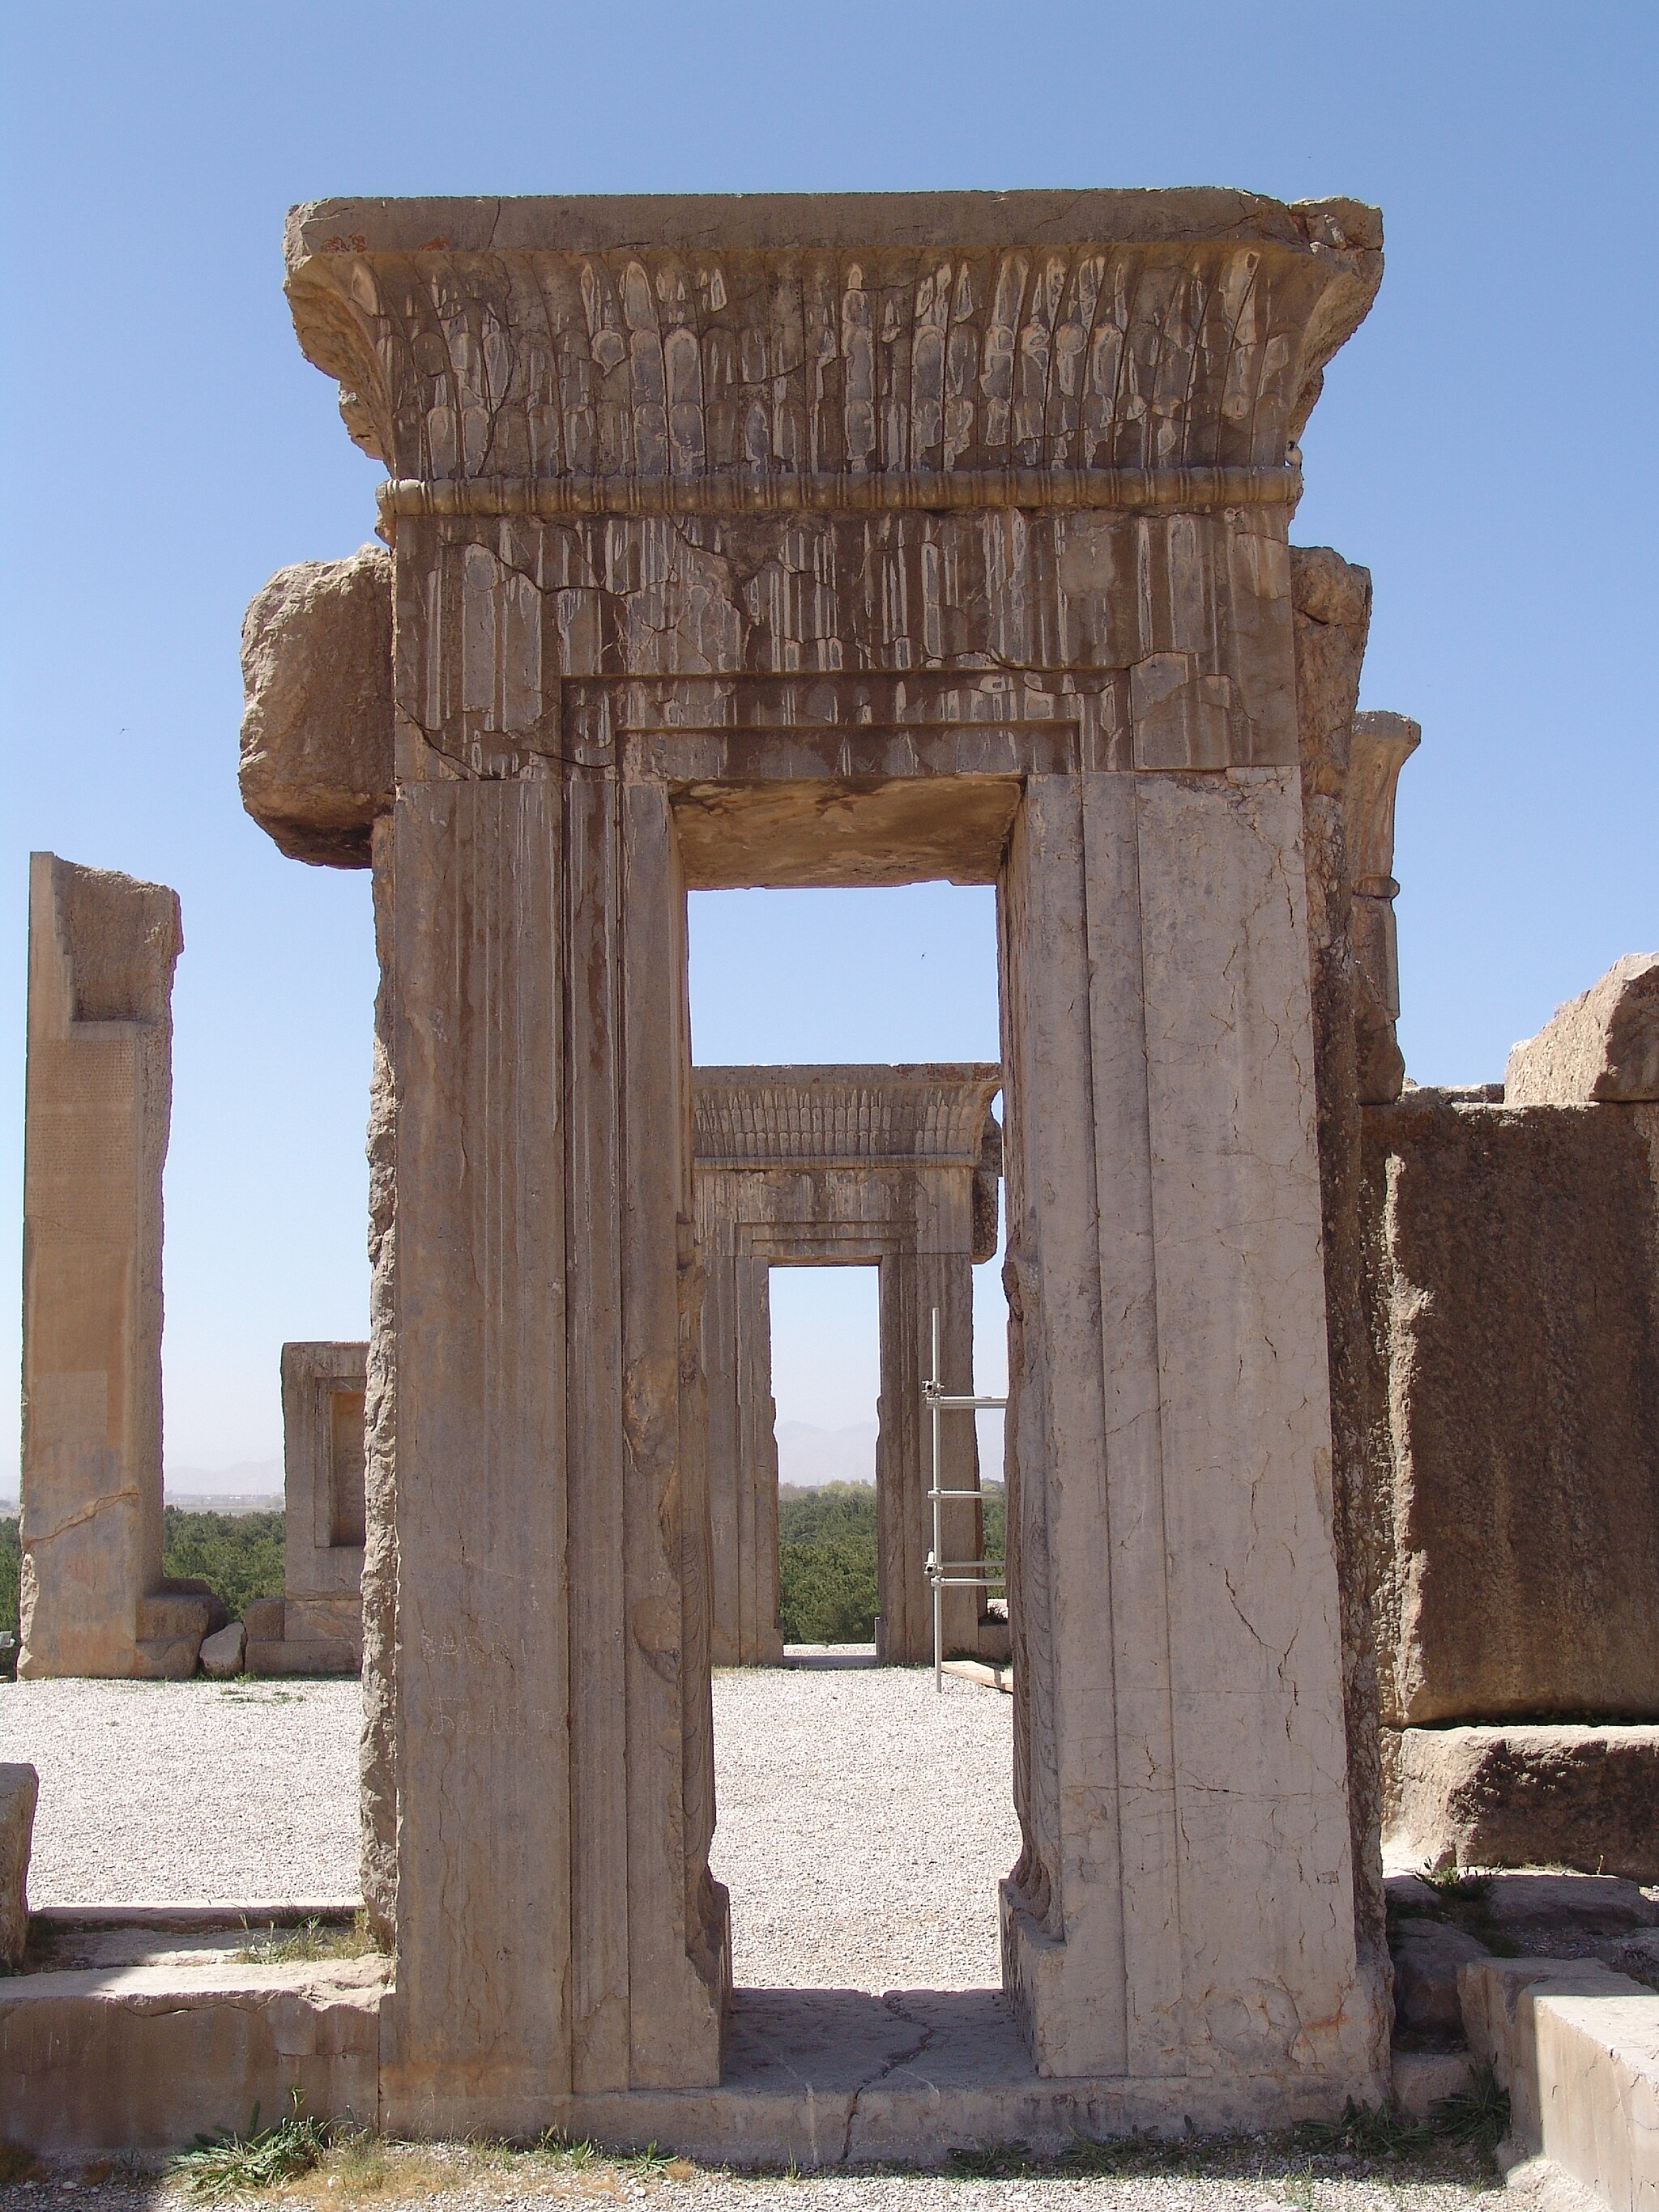
Title: Persepolis-Darafsh 1 (89)
Description: Persepolis
Date: 2008-03-21 11:40:45
Categories: GFDL, Taken with Sony DSC-F828, Palace of Darius I in Persepolis, License migration redundant, Self-published work, Files with coordinates missing SDC location of creation, 2008 in Persepolis, Photos by Darafsh Kaviyani